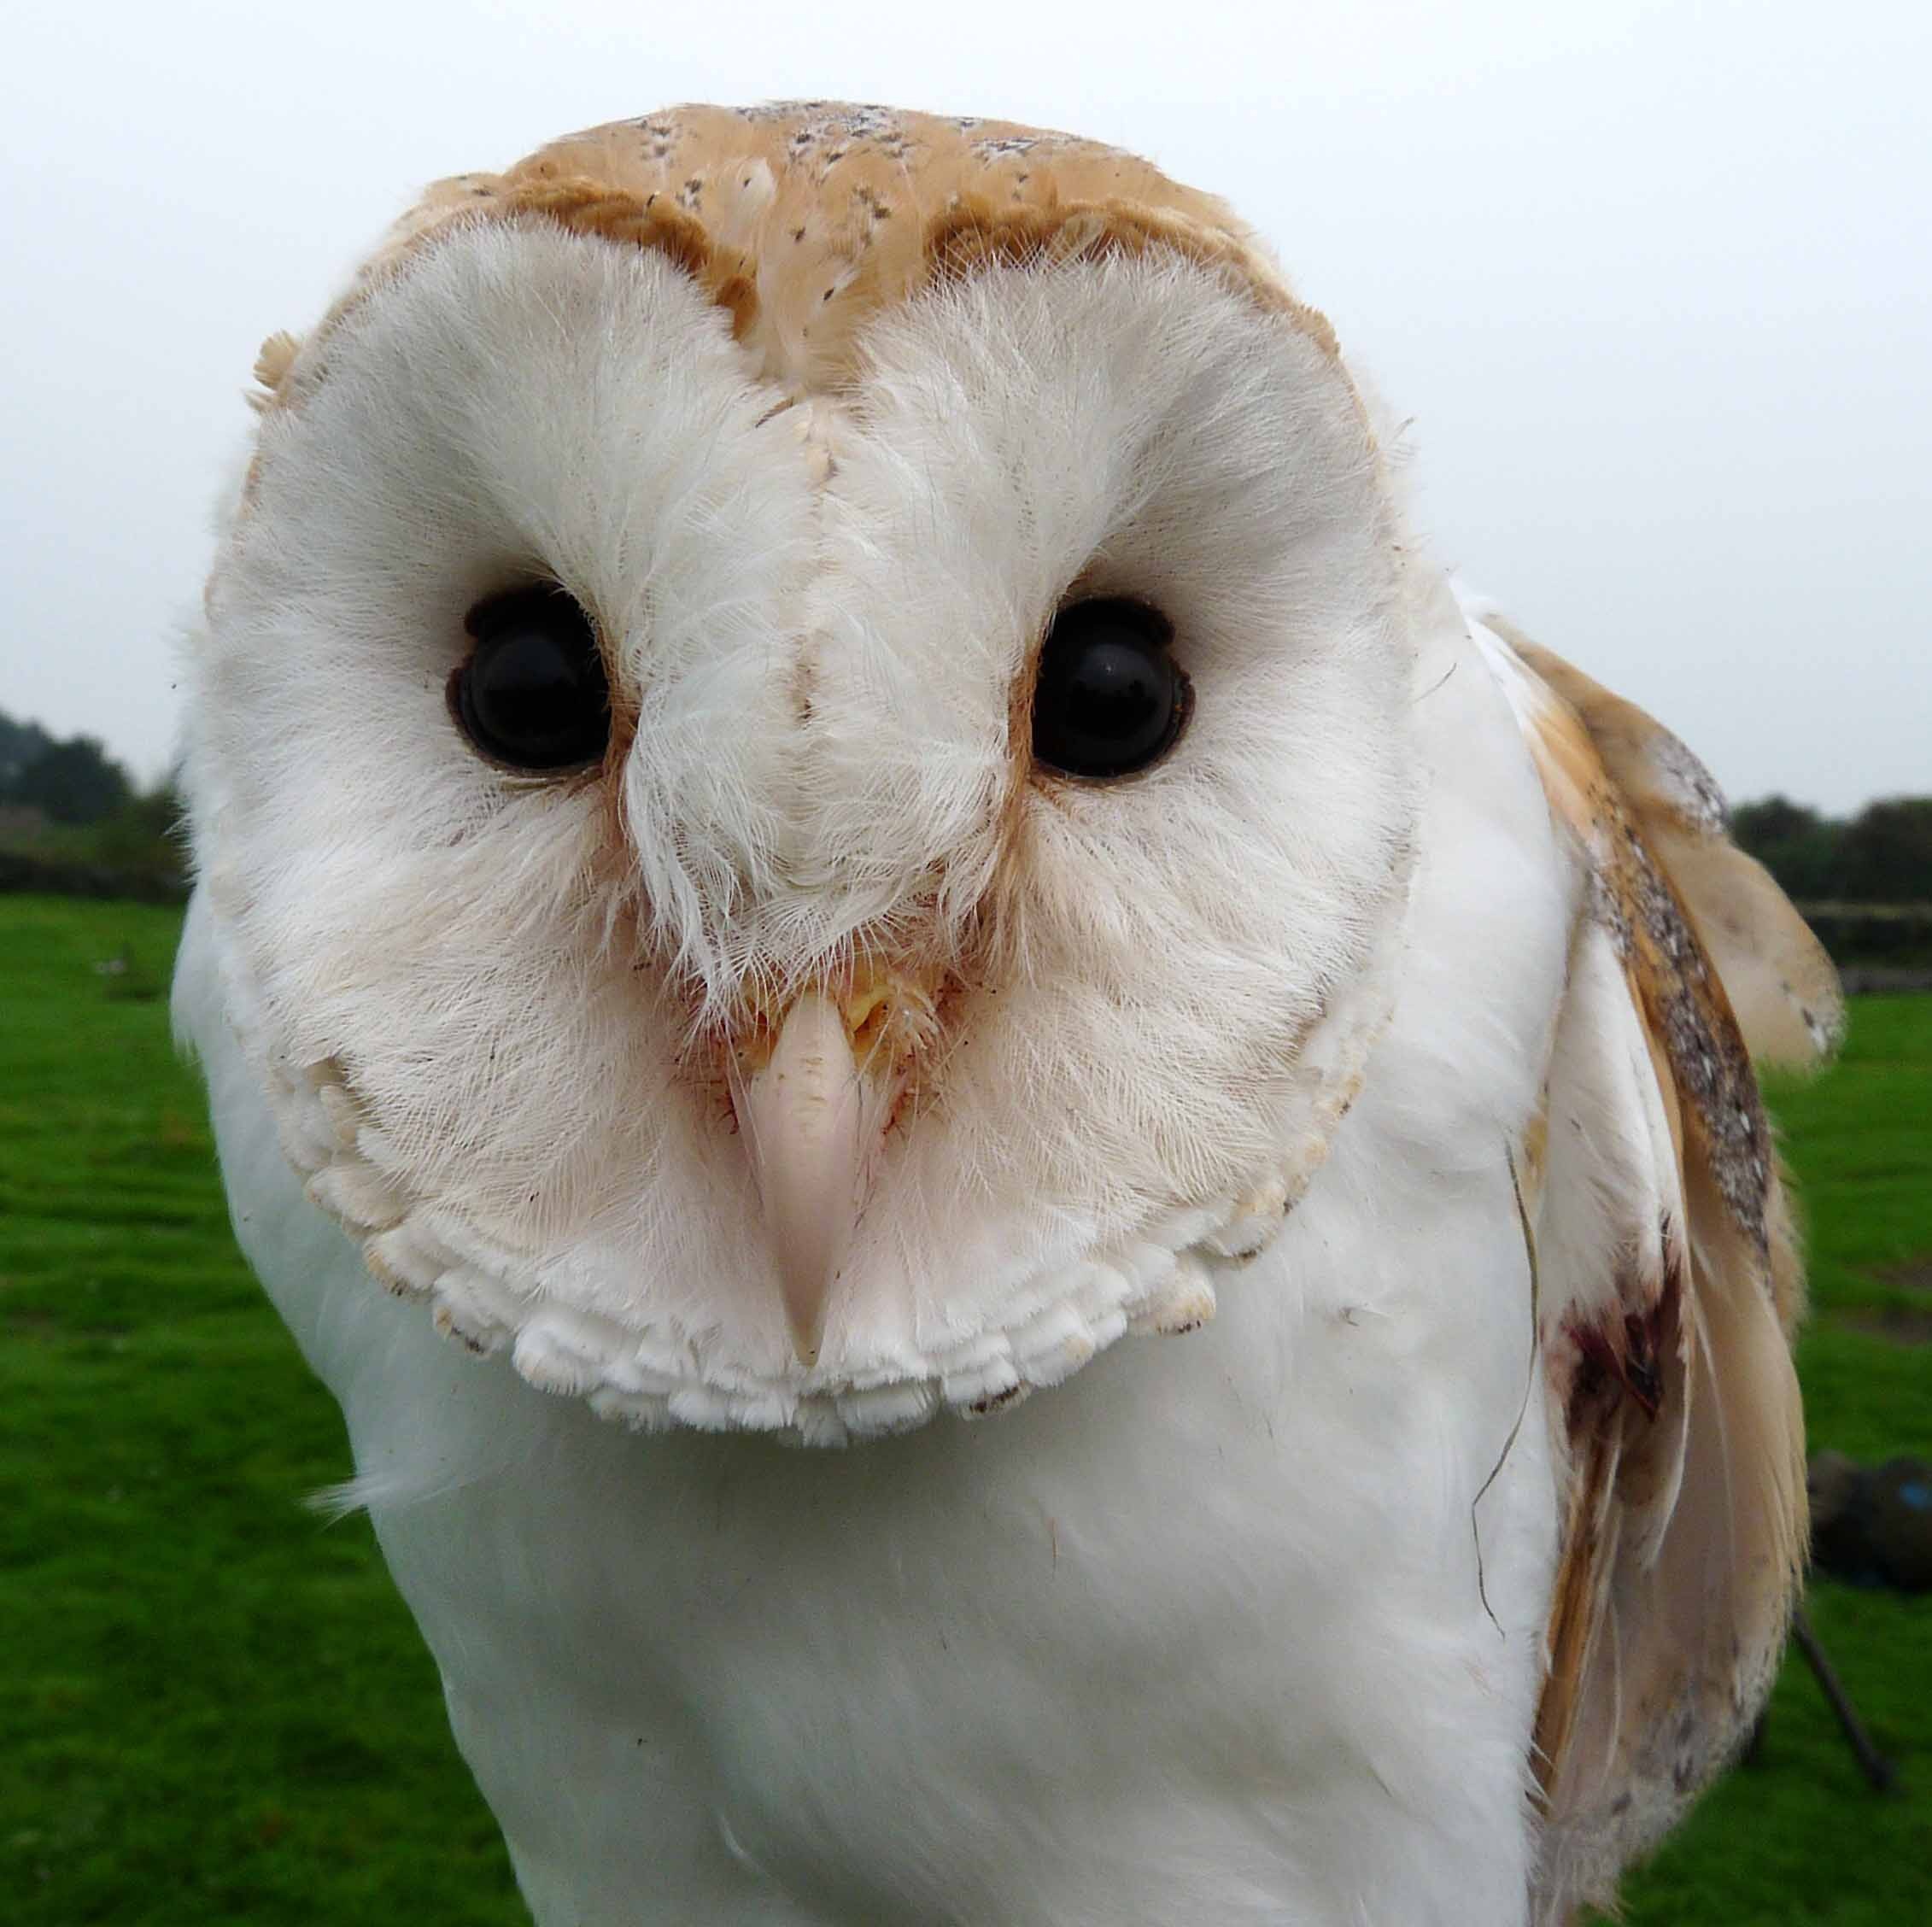
nature, bird, wing, animal, wildlife, beak, natural, predator, owl, fauna, bird of prey, close up, vertebrate